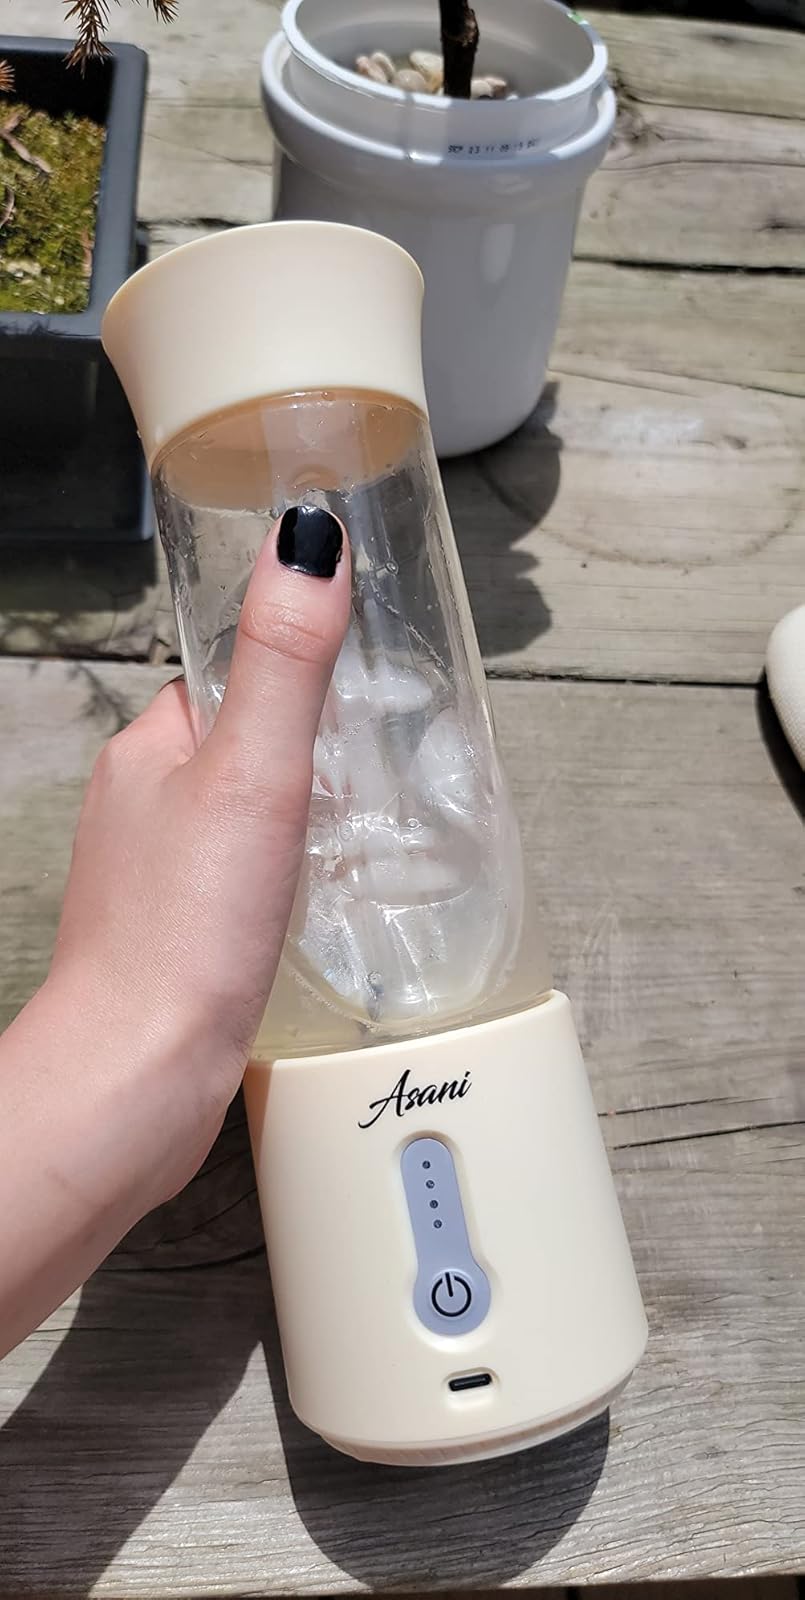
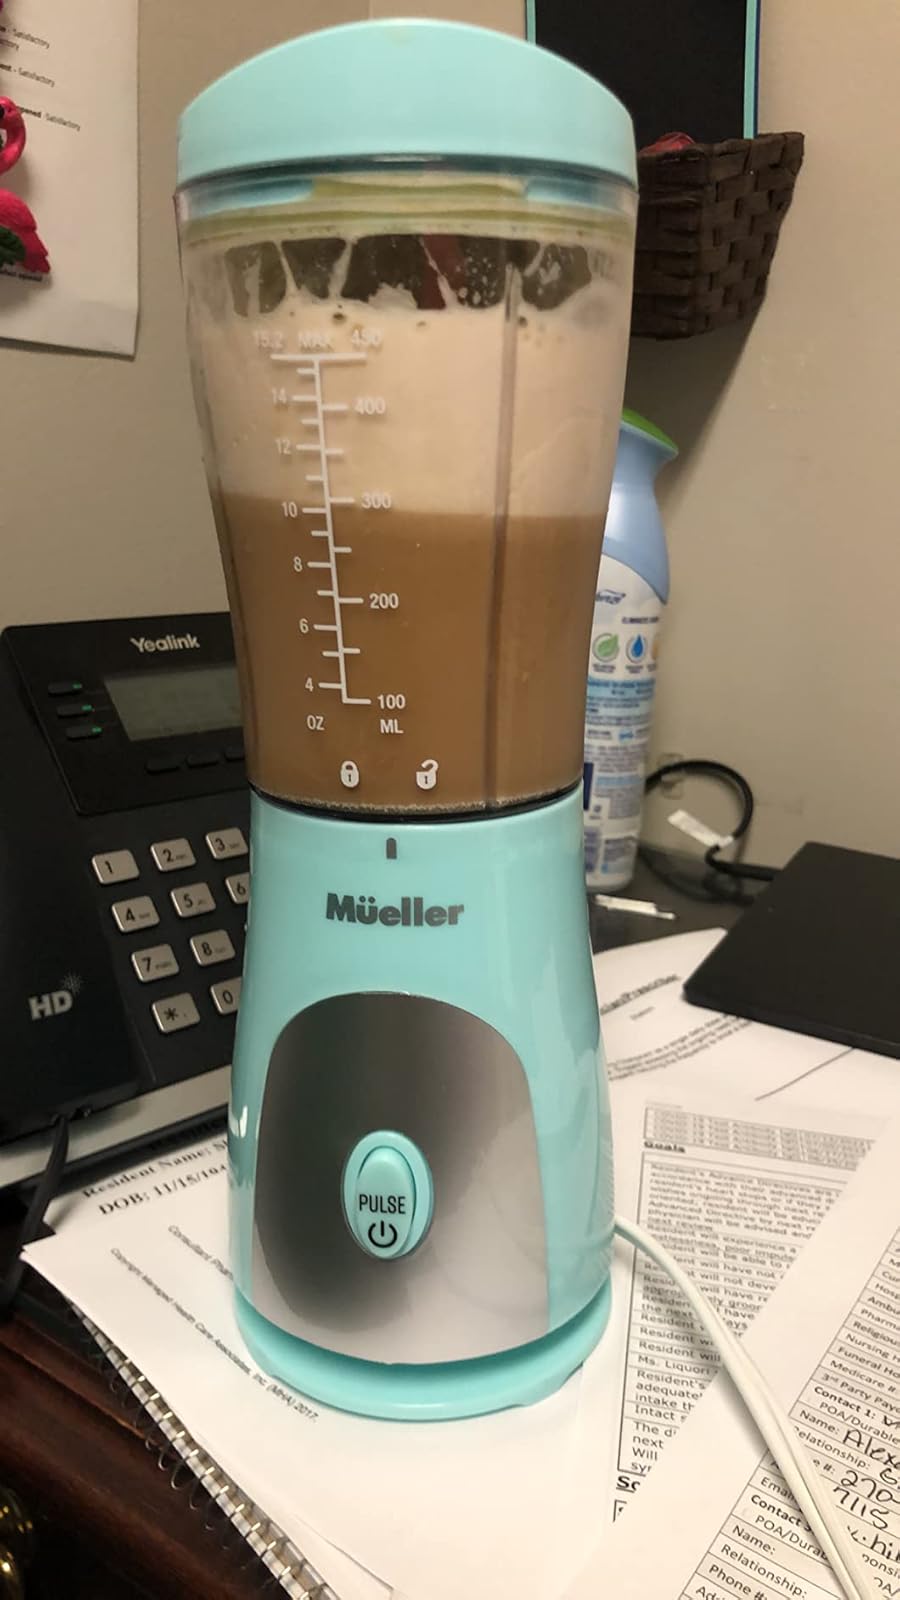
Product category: items_blender
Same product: no